Bolliger & Mabillard

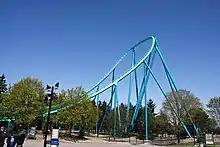
"Leviathan" at Canada's Wonderland, a Hyper Coaster model

Magnetic brakes provide smoother deceleration than friction brakes; most B&M roller coasters built after 2001 (starting with Nitro) have at least one set of magnetic brakes. Magnetic brakes do not make contact with the train. Metal fins that run parallel to the train are fitted on the vehicle chassis between the wheel assemblies. As the fins pass through the brakes, the magnetic field created by the brakes slows the train. Magnetic brakes have also been used as an alternate type of trim brake on B&M roller coasters such as "Leviathan" at Canada's Wonderland.